DuPont Experimental Station

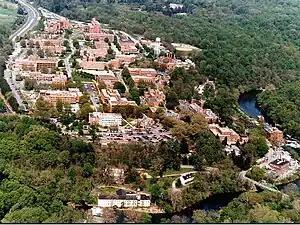
Aerial photo of the Dupont Experimental Station in the summer of 1997. The Brandywine Creek is in the immediate foreground and right. The stone building in the center of the picture is the original clubhouse of the Dupont Country Club which has now been displaced to the upper left of the photo. The Nemours Mansion and Gardens is seen in the upper center. Hagley Museum is off the picture to the immediate left.

The DuPont Experimental Station is the largest research and development facility of DuPont, located on the banks of the Brandywine Creek in Wilmington, Delaware.